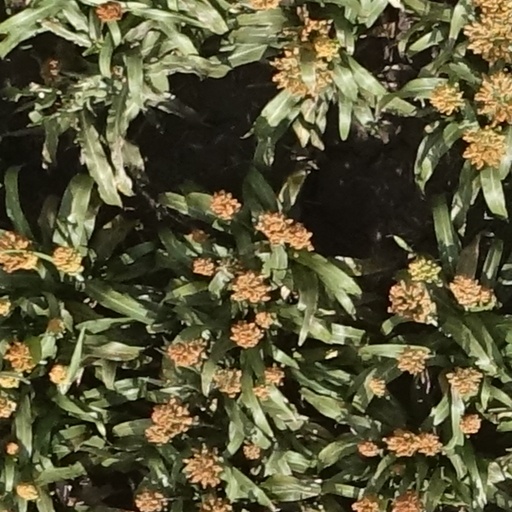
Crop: sorghum